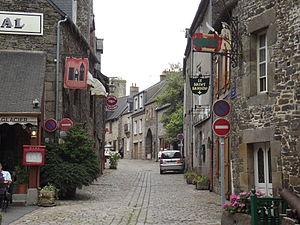
La rue Ceinte dans la cité médiévale de Dol-de-Bretagne (Ille-et-Vilaine), France
Dol-de-Bretagne est une commune française située dans le département d'Ille-et-Vilaine, en région Bretagne.